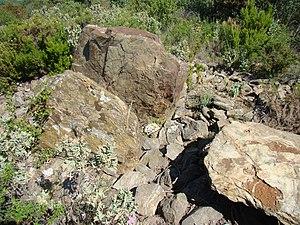
Dolmen du Camp Gran II
Les sites mégalithiques des Pyrénées-Orientales sont un ensemble de 148 dolmens et 4 menhirs situés dans le département français des Pyrénées-Orientales.